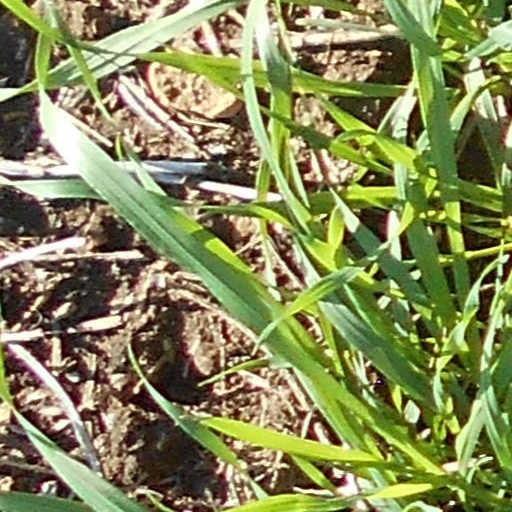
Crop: wheat